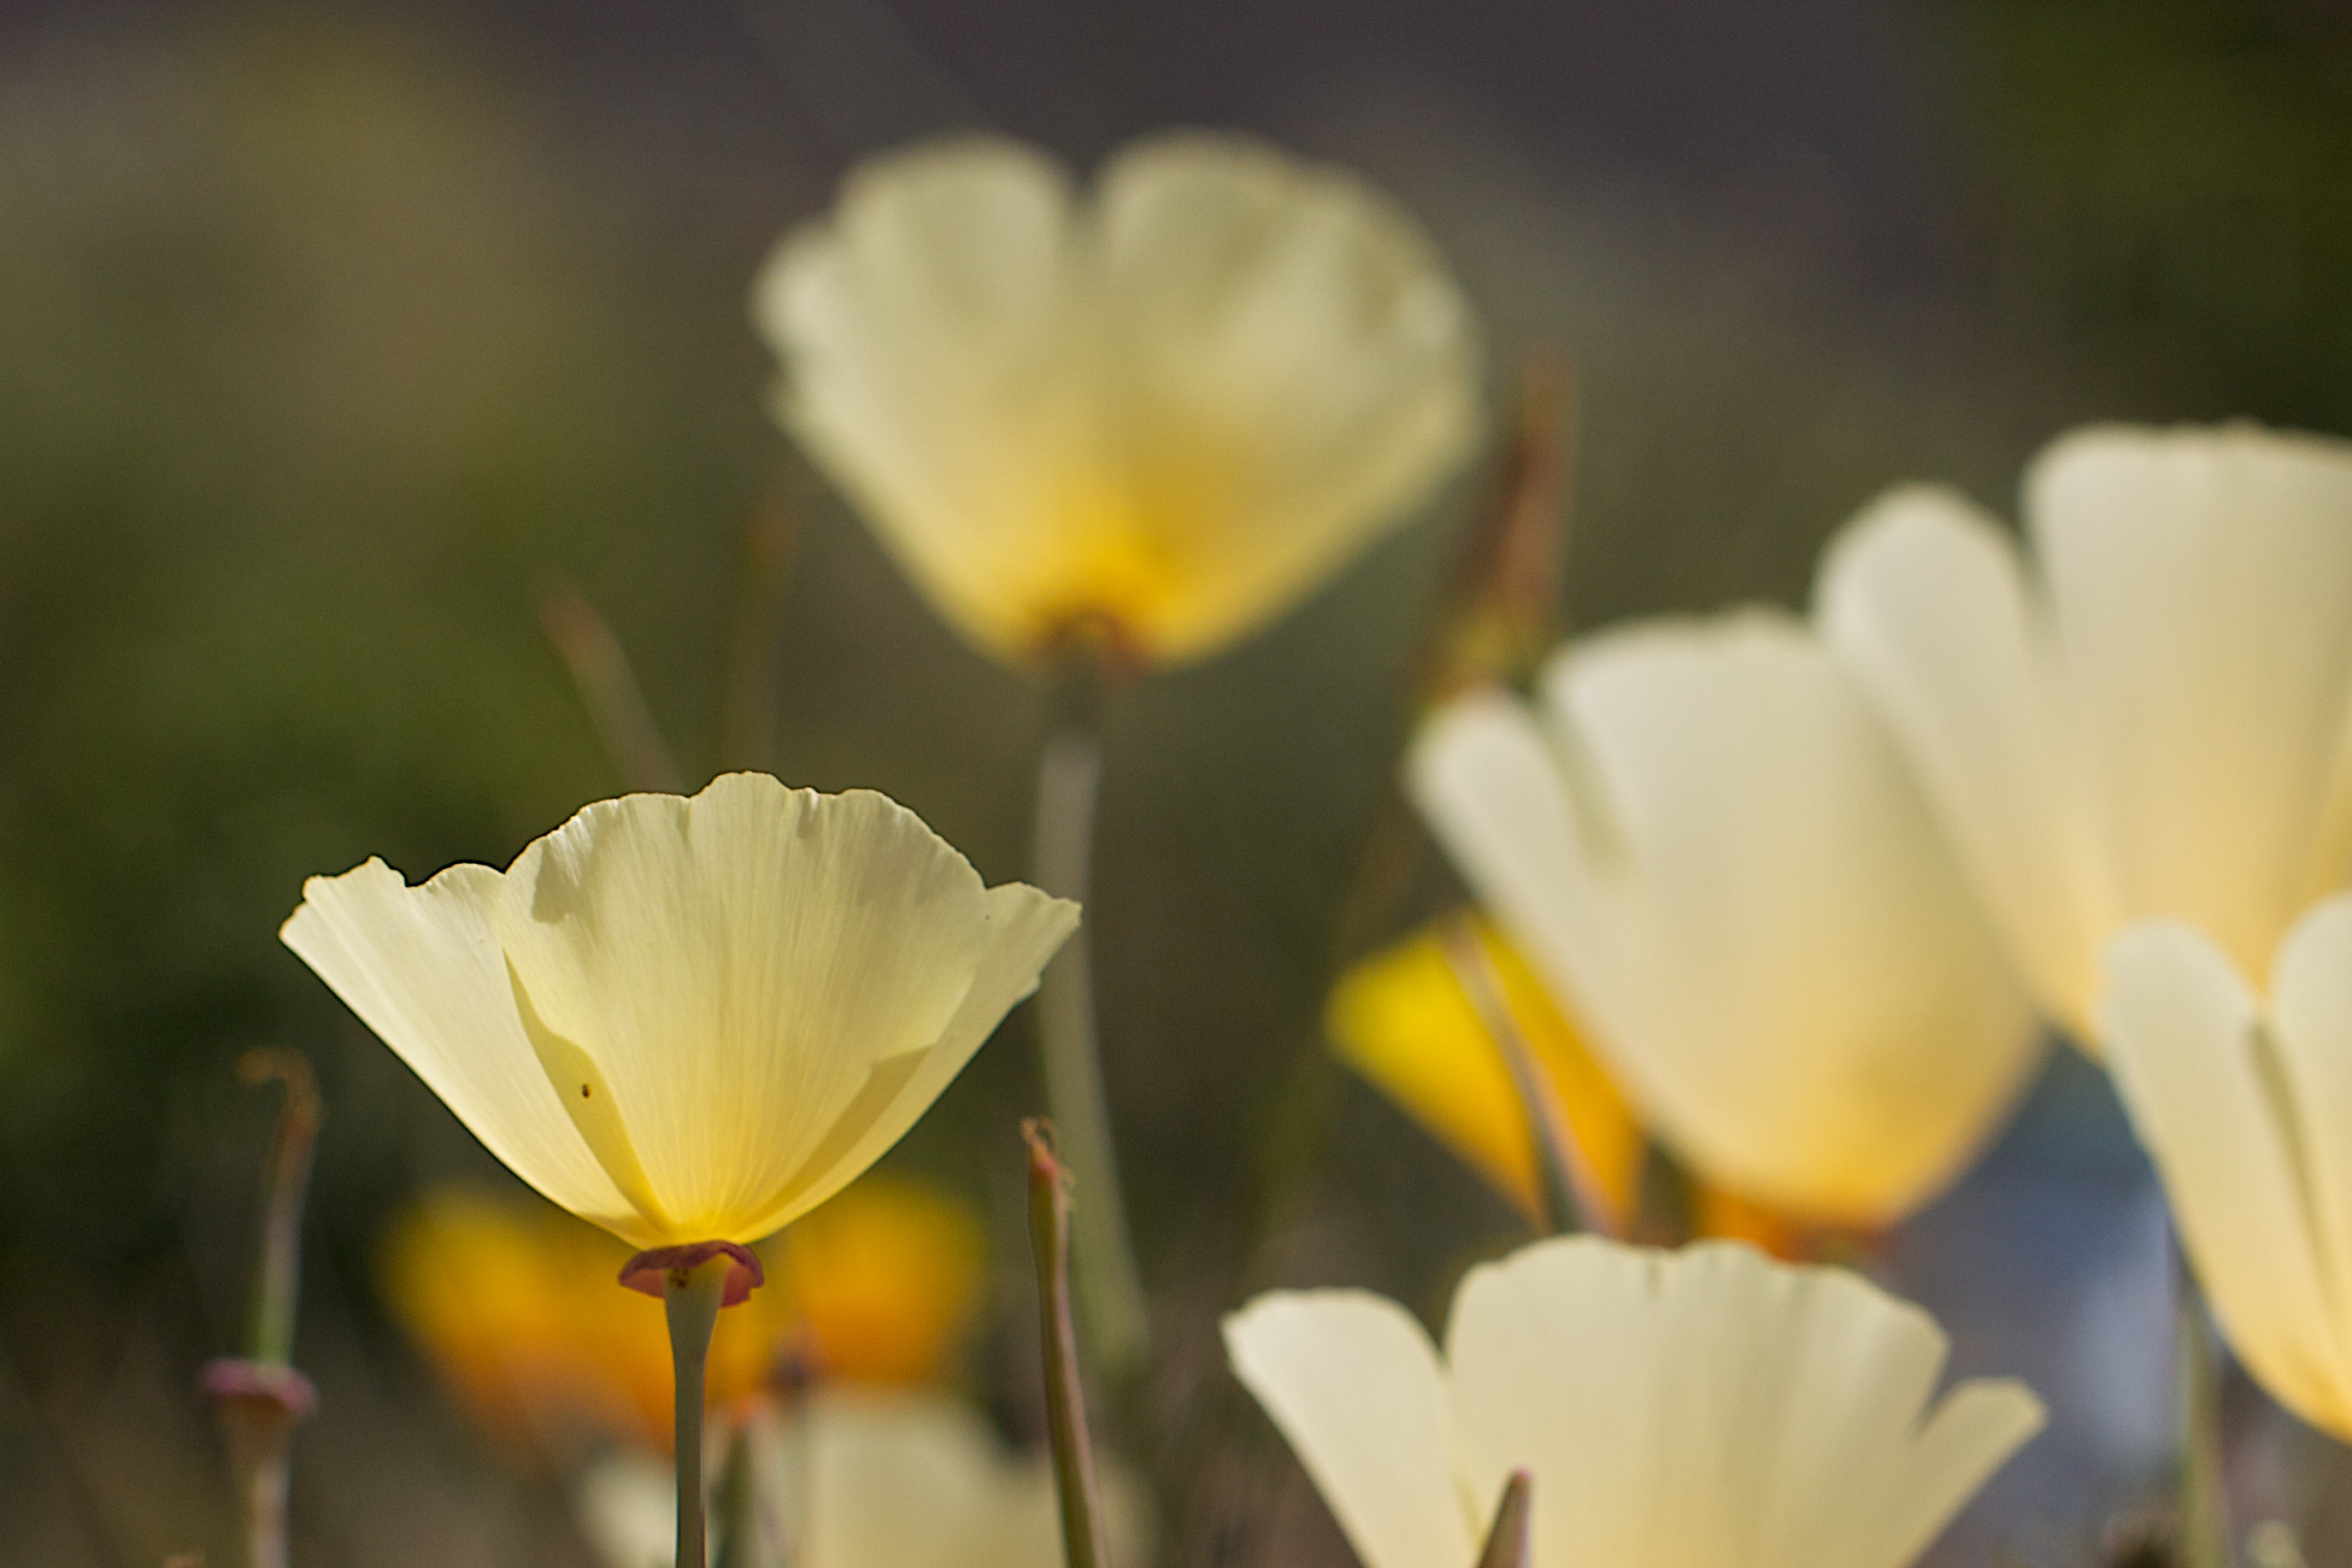
nature, blossom, plant, flower, petal, botany, yellow, flora, wildflower, close up, crocus, macro photography, flowering plant, plant stem, land plant